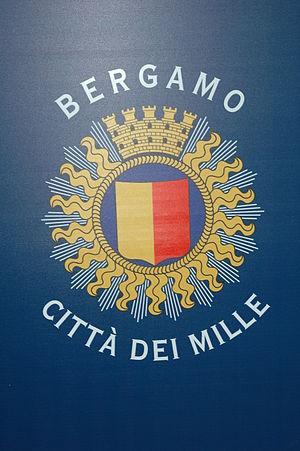
Bergamo, écusson Citta dei mille